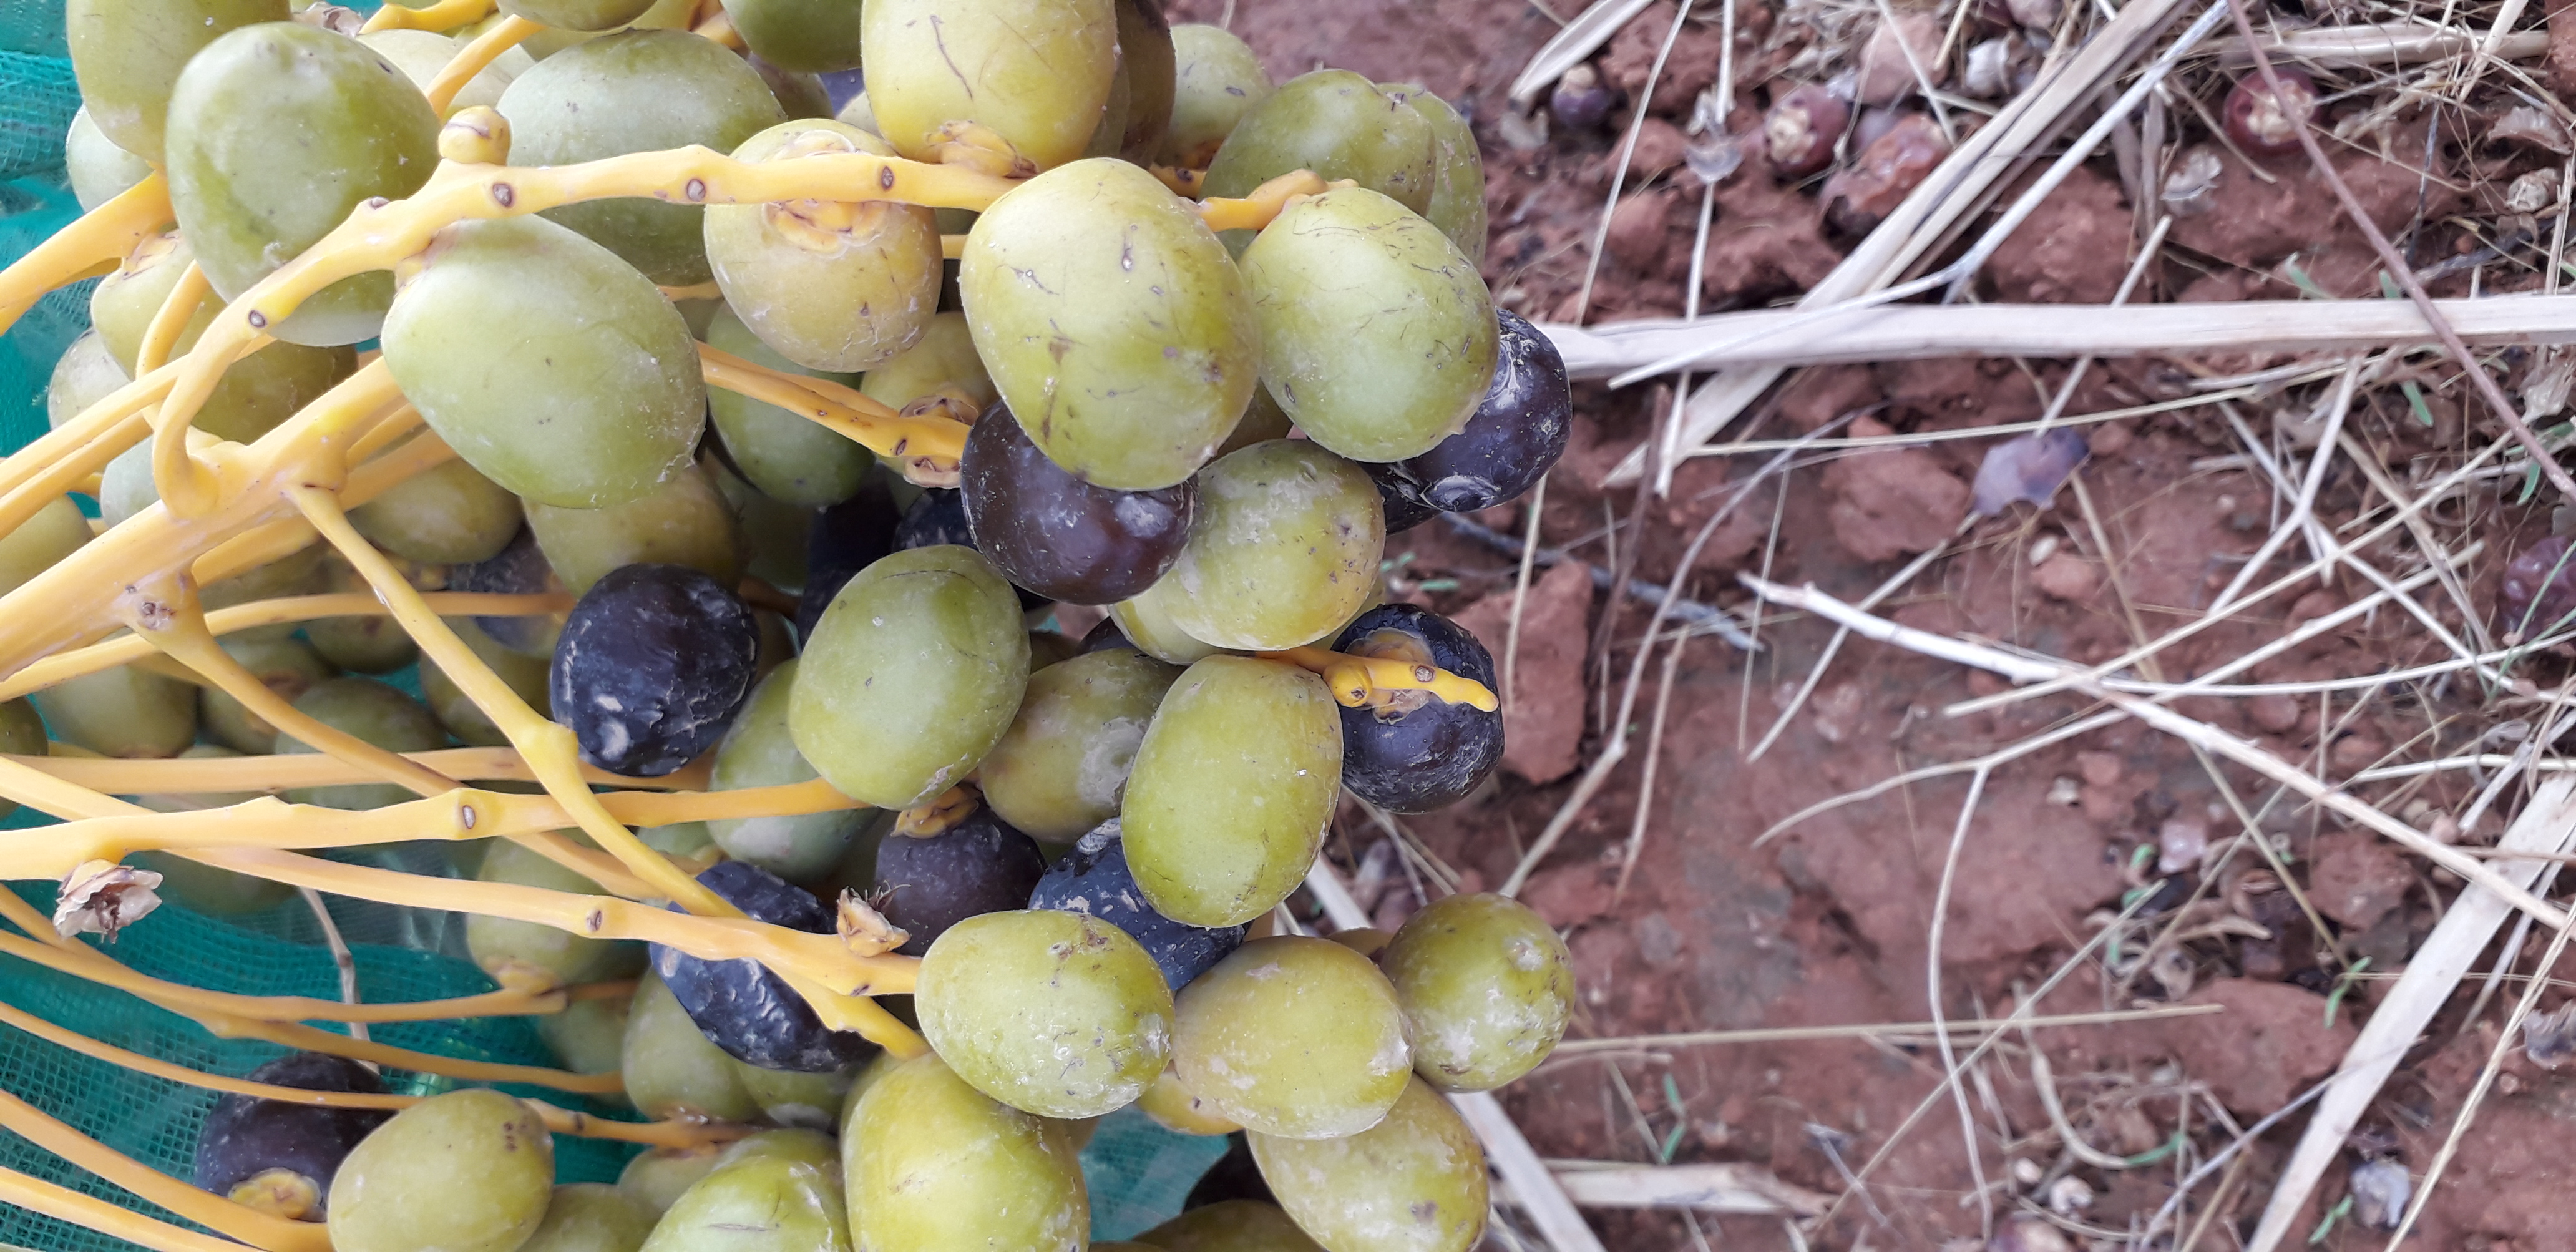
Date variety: kholt